Nishi-Hachiōji Station

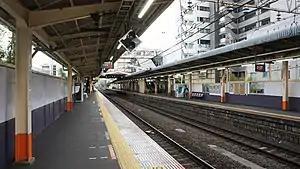
Platform of JR Chuo-Main-Line Nishi-Hachioji Station, April 2021

is a passenger railway station located in the city of Hachiōji, Tokyo, Japan, operated by East Japan Railway Company (JR East).